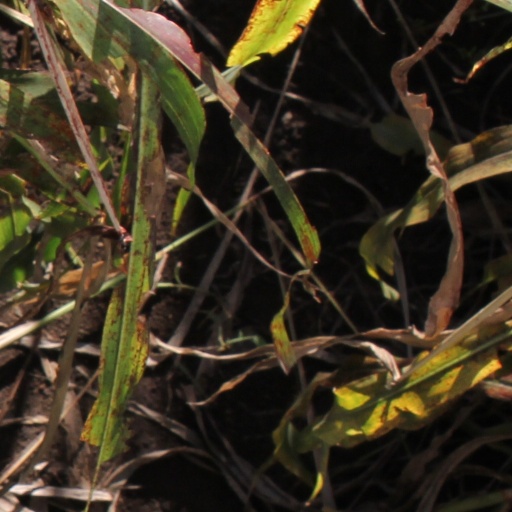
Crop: sorghum